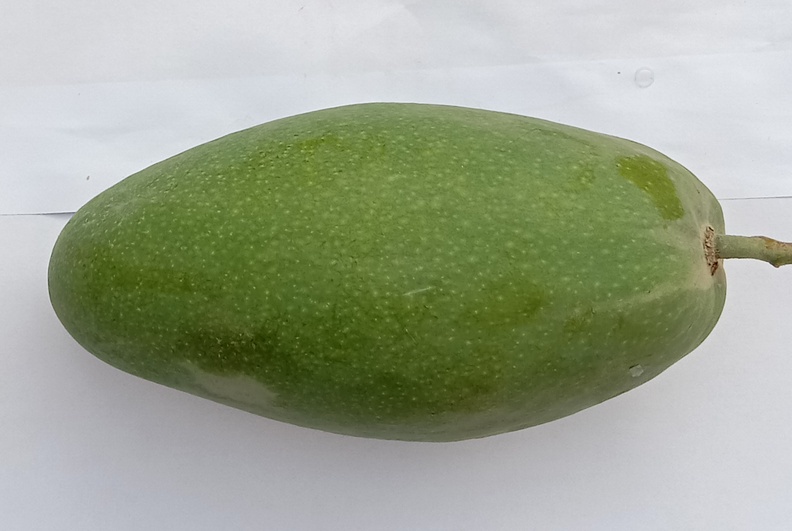
Mango variety: Dosehri